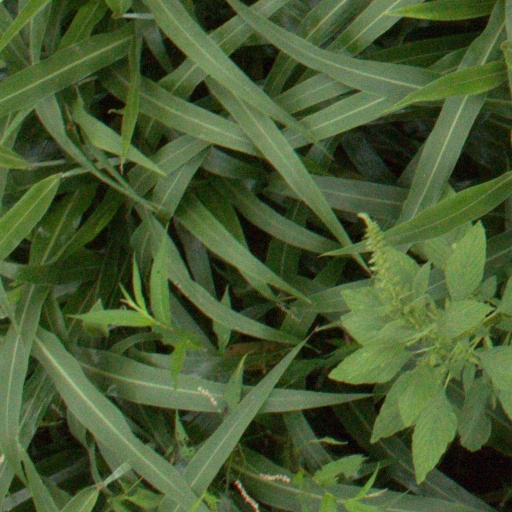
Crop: sorghum